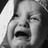
Emotion: sad